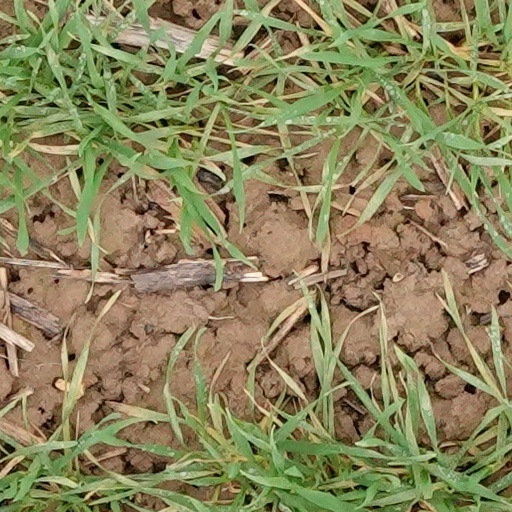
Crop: wheat